Josiah Eustace Dodd

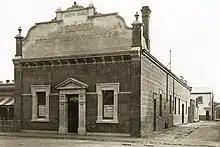
J E Dodd's Gawler Place premises c. 1906

Dodd was able to convince South Australian churches of the benefits to be gained from dealing with a local manufacturer, and within a few years he had secured some substantial orders, notably Clayton Congregational Church in Norwood (1897), the Methodist Church in Kent Town (1898), and the Elder Hall on North Terrace (1901).